Shark agonistic display

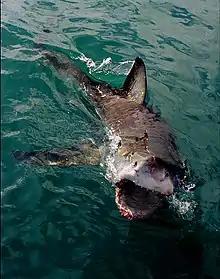
Clear agonistic behaviour observed in Great White Shark

Agonistic displays are ritualized sequences of actions, produced by animals belonging to almost all biological taxa, in response to conflict with other organisms. If challenged or threatened, animals may employ a suite of adaptive behaviours, which are used to reinforce the chances of their own survival. Behaviours which arise from agonistic conflict include: